Hotel Del Monte

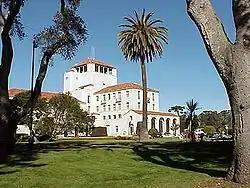
The former Hotel Del Monte, now known as Herrmann Hall

The Hotel Del Monte was a large resort hotel in Monterey, California, from its opening in 1880 until 1942. It was one of the finest luxury hotels in North America. During World War II, it closed and the building was leased to the United States Navy. It first was used by the Navy as a school where enlisted men spent the second, third, and fourth months of an 11-month course being trained as electronic technicians. Later the Hotel Del Monte became the Naval Postgraduate School.